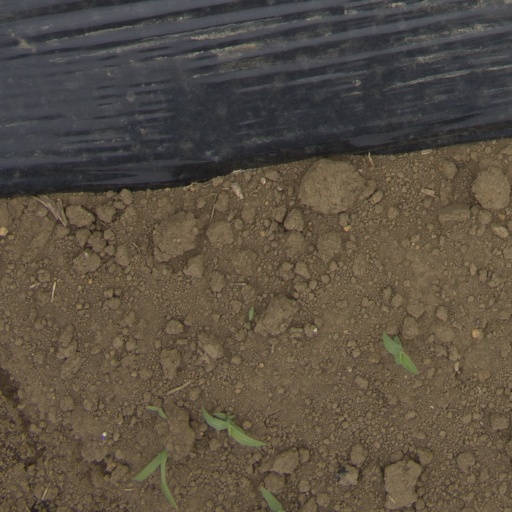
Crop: Jerusalem artichoke